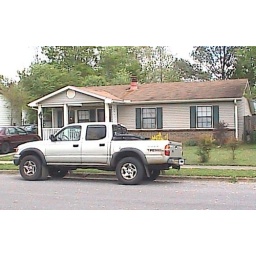
2001 Toyota Tacoma Crew Cab 4-door short bed 2WD 4cyl. Pick-up. This is in front of my house in Huntsville.